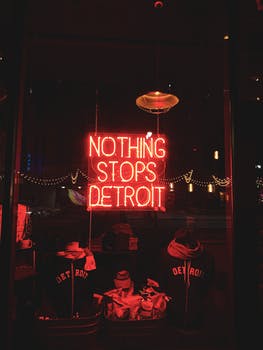
Label: No Watermark